The Deep Blue Good-by

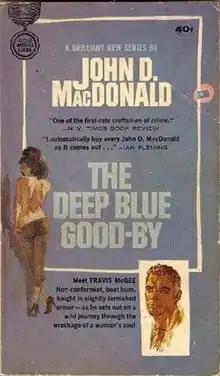
First edition cover

The Deep Blue Good-by is the first of 21 novels in the Travis McGee series by American author John D. MacDonald.